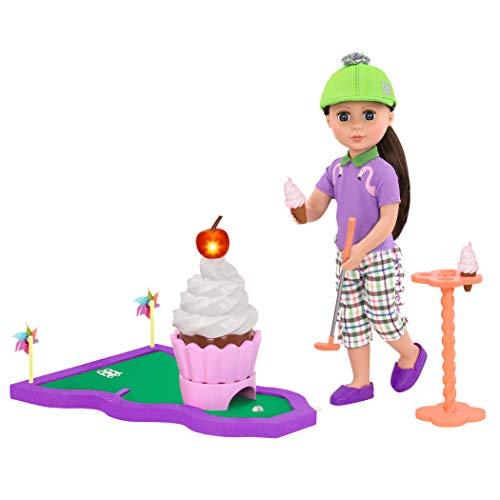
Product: Glitter Girls by Battat – A Putt with a Cherry on Top! Mini Putt Playset – Toys, Games, and Accessories for 14-inch Dolls – Ages 3 and Up
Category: Toys & Games | Dress Up & Pretend Play | Pretend Play
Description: Collect them all Discover all of your favorite glitter Girls dolls, clothes, games, vehicles, houses, pets, and accessories including the equestrian collection with 14-inch horses and stable.
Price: $15.83
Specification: ProductDimensions:14.2x10.2x10inches|ItemWeight:3.52ounces|ShippingWeight:1.2pounds(Viewshippingratesandpolicies)|ASIN:B07DM4FLB1|Itemmodelnumber:GG57016Z|Manufacturerrecommendedage:3month-1years|Batteries:3AAAbatteriesrequired.(included)